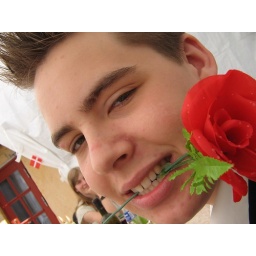
Me with an plastic rose in my mouth ;)